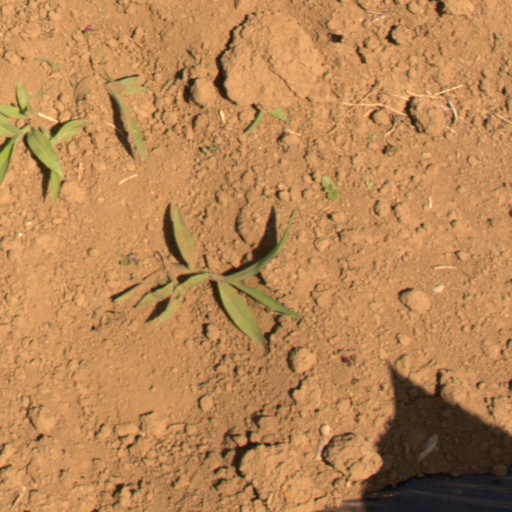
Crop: Jerusalem artichoke